Antediluvian

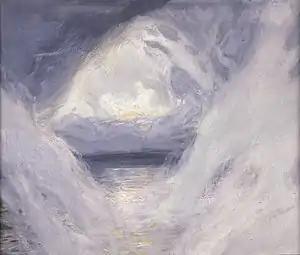
The Creation, beginning of the Antediluvian (i.e., Pre-Flood) world. (Artist's rendition by James Tissot.)

The antediluvian (alternatively pre-diluvian or pre-flood) period is the time period chronicled in the Bible between the fall of man and the Genesis flood narrative in biblical cosmology. The term was coined by Thomas Browne (1605–1682). The narrative takes up chapters 1–6 (excluding the flood narrative) of the Book of Genesis. The term found its way into early geology and science until the late Victorian era. Colloquially, the term is used to refer to any ancient and murky period.